Sky position (RA, Dec in degrees): 200.687, 17.662
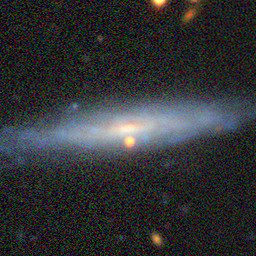
Galaxy morphology: Edge-on Galaxies without Bulge